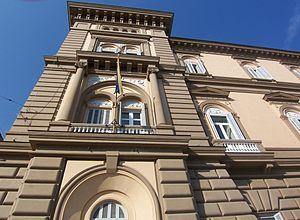
Le palais Caravita di Sirignano, ou simplement palais Sirignano, est un palais de Naples donnant sur la Riviera di Chiaia, juste après la piazza della Vittoria.